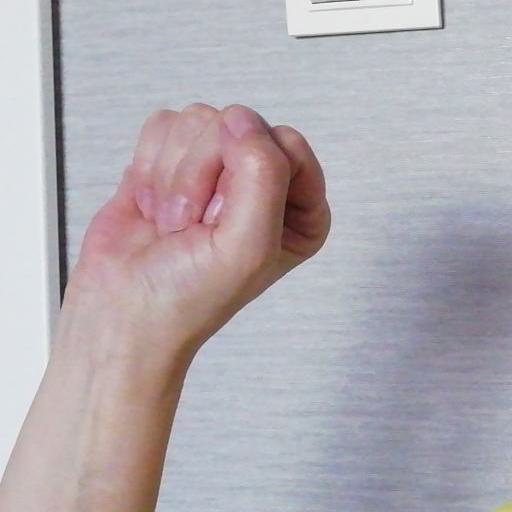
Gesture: fist